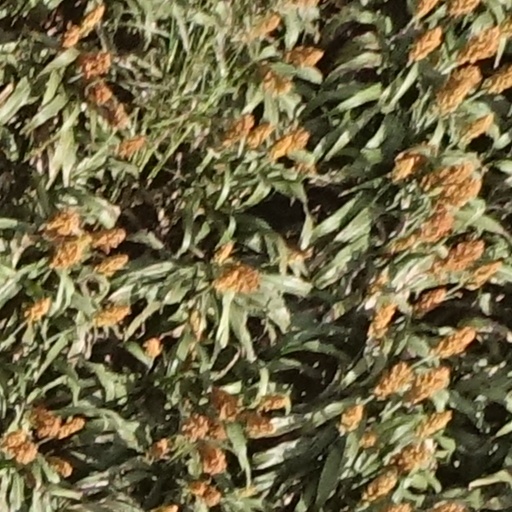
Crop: sorghum